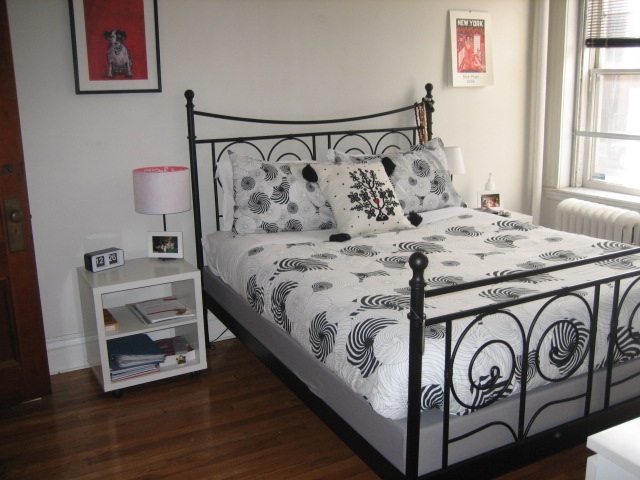
Room type: bedroom